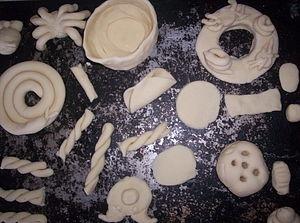
Activité pour enfants. Pâte à sel